Thunderbolt and Lightfoot

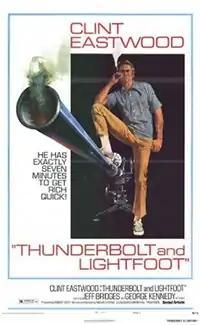
Theatrical release poster, version #2

Thunderbolt and Lightfoot is a 1974 American crime comedy film written and directed by Michael Cimino in his directorial debut, and starring Clint Eastwood, Jeff Bridges, George Kennedy and Geoffrey Lewis. The film follows John "Thunderbolt" Doherty (Eastwood), a disguised preacher who is almost killed before being unintentionally rescued by a young car thief (Bridges) named "Lightfoot", who partners with him in a series of thefts. It is soon discovered that "Thunderbolt" is a fugitive bank robber who is being hunted by his former gang.